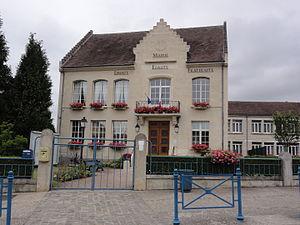
Belleu est une commune française du département de l'Aisne, en région Hauts-de-France. Elle compte environ 3 820 habitants. Le code postal est 02200.